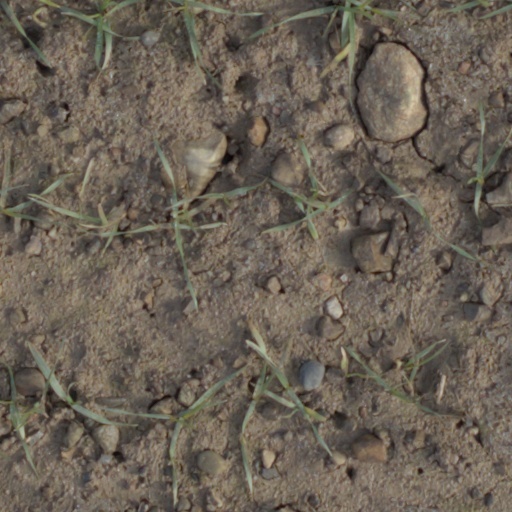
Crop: wheat